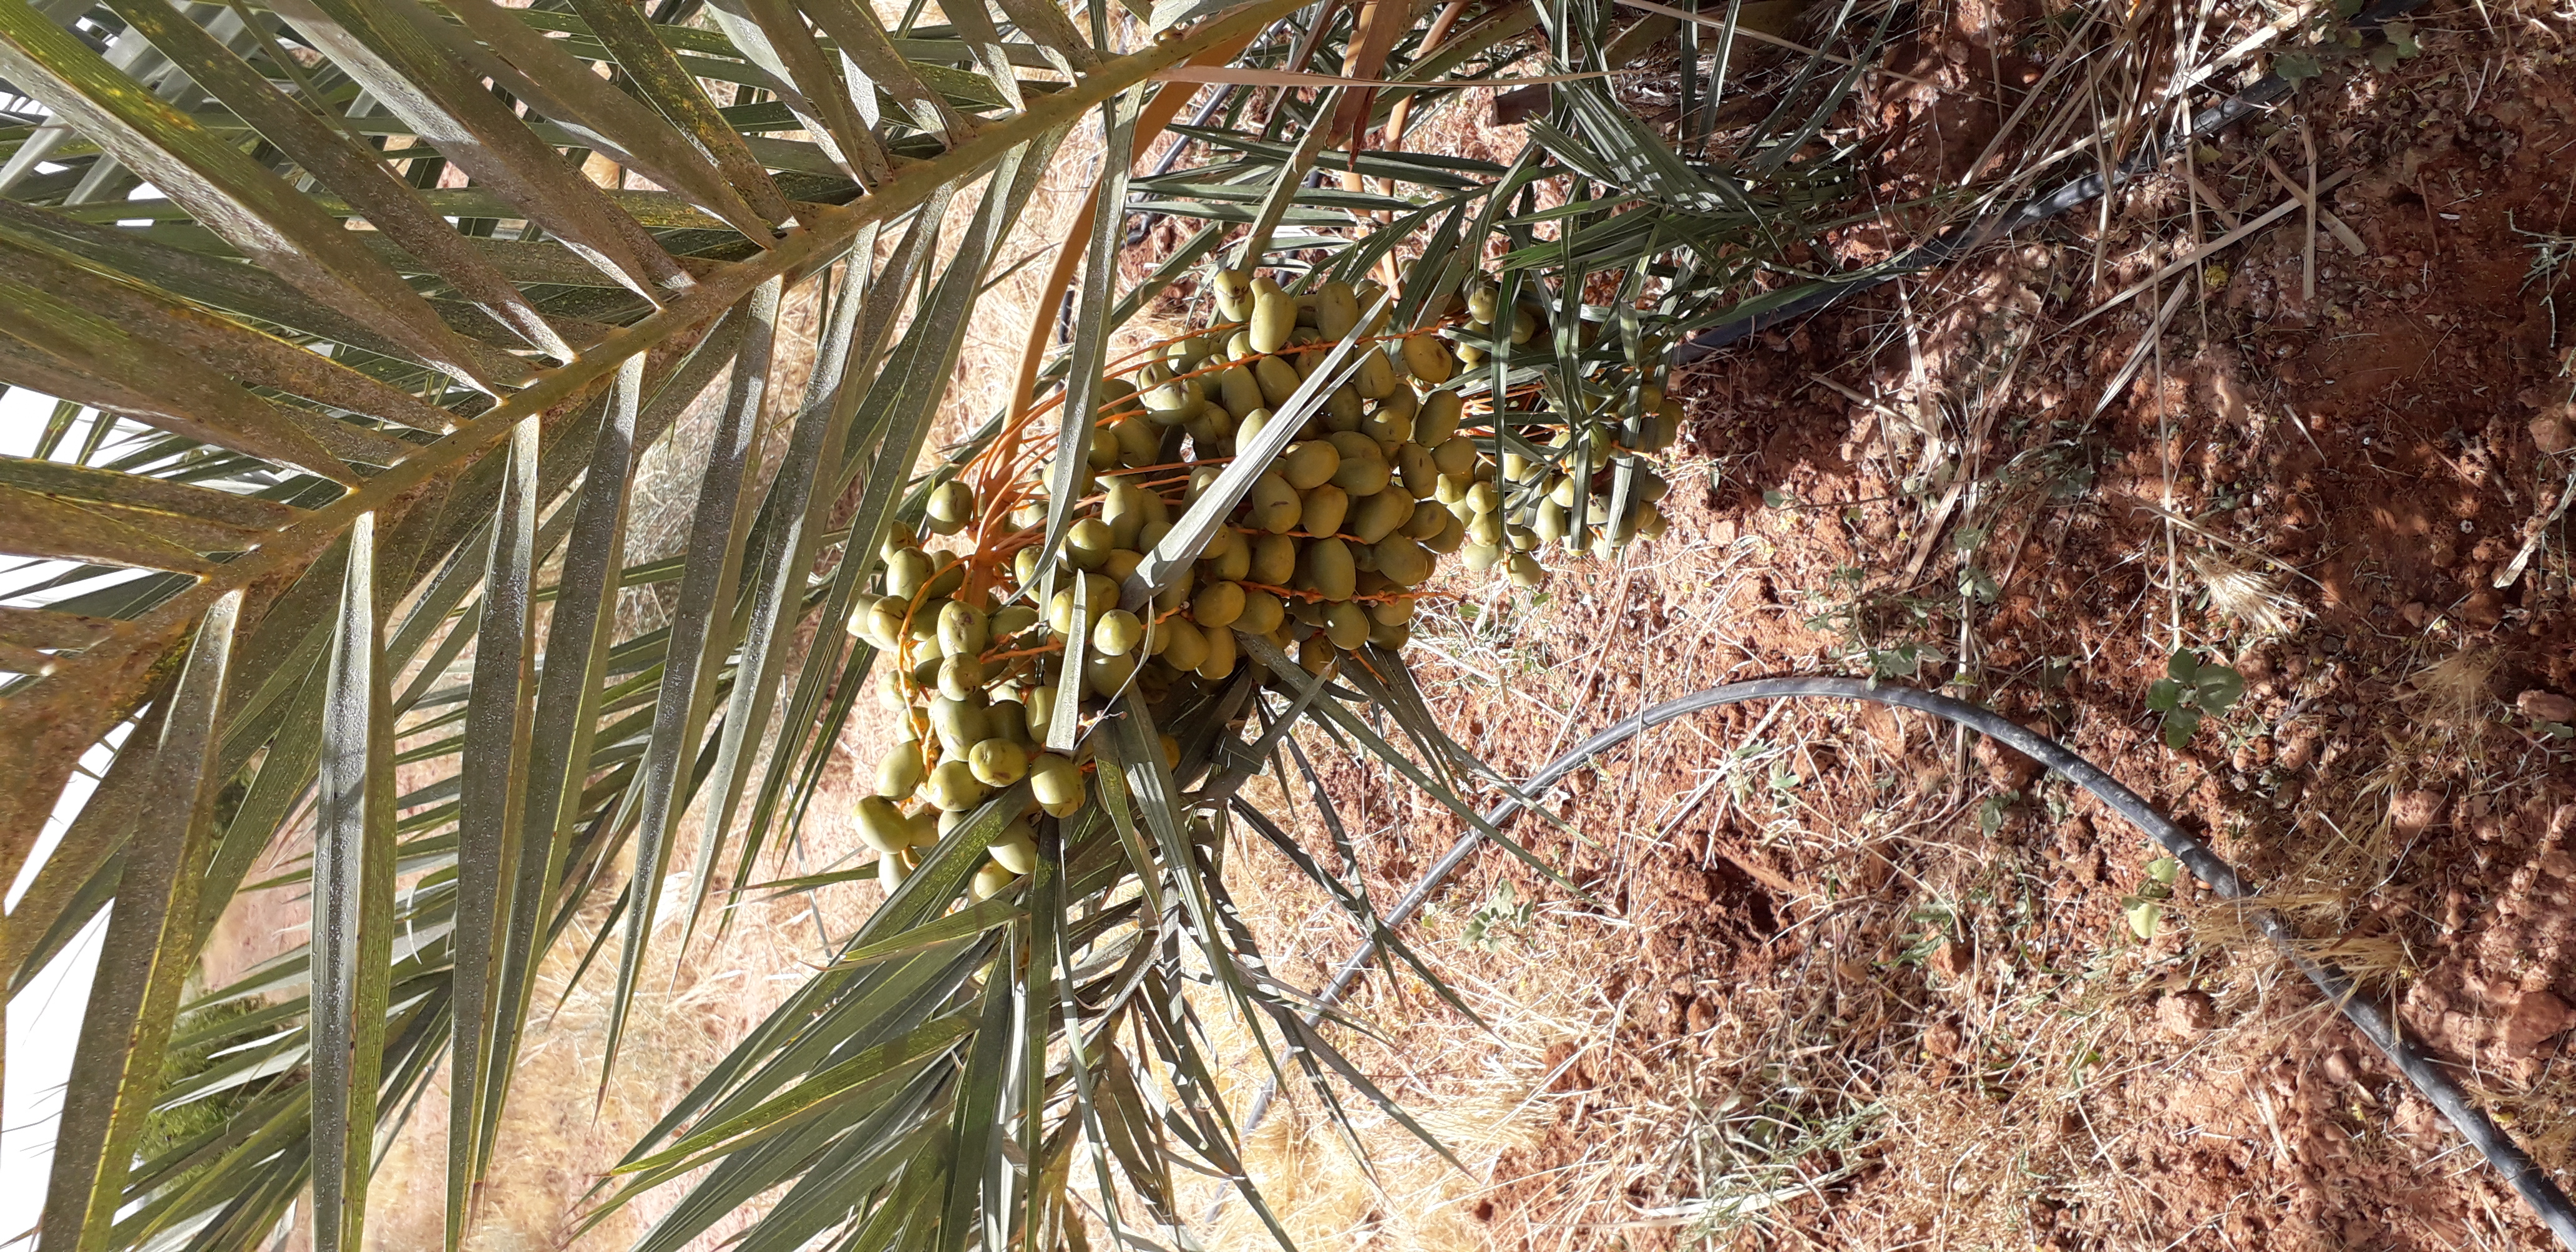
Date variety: Boufagous